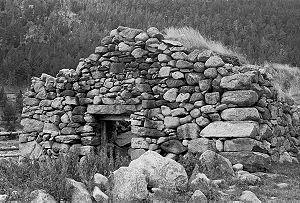
Dans le parler catalan des Pyrénées-Orientales, bergerie se dit cortal, que le bâtiment soit dans un village ou sur un lieu de pâturage, qu'il soit couvert d'une toiture de tuiles ou de chaume ou d'une voûte de pierre sous un revêtement de terre.
Sansa est une commune française, située dans le département des Pyrénées-Orientales en région Occitanie.